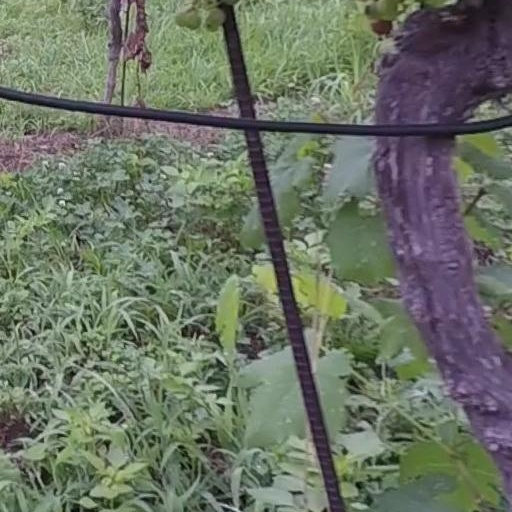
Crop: grape